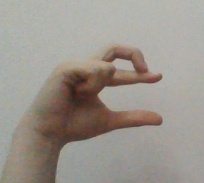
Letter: thal